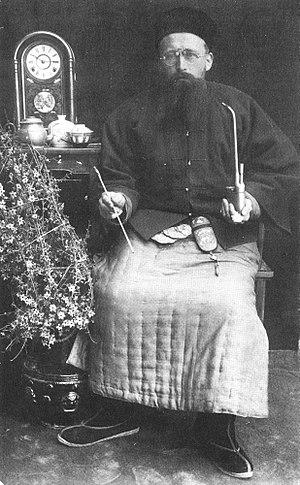
Louis Schram chez les Monguor en 1909.
Louis Marie Joseph Schram, ou en flamand, Lodewijk Jozef Maria Schram, né le 20 février 1883 à Bruges et décédé en 1971 est un missionnaire scheutiste, orientaliste et mongoliste, ayant officié dans le xian autonome tu de Huzhu, ville-préfecture de Haidong, dans la province de Qinghai, en Chine de la dynastie Qing, au début du XXᵉ siècle.